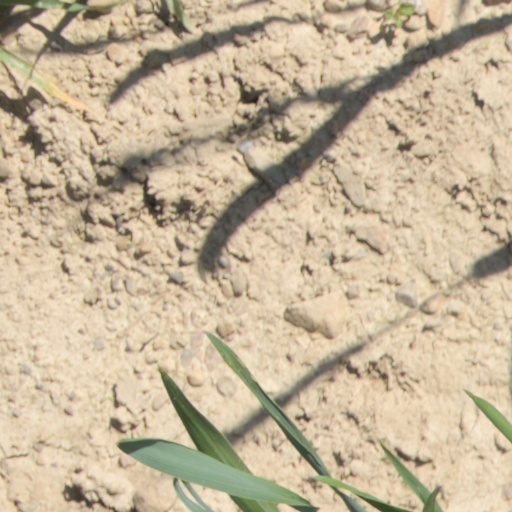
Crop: wheat